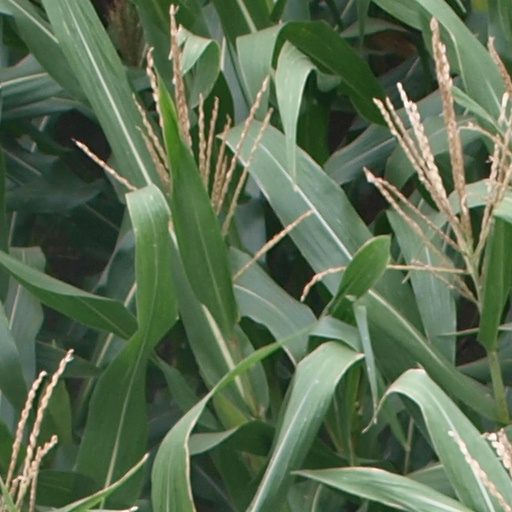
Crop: maize; corn